Sprite (folklore)

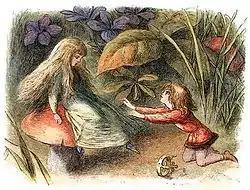
The prince thanking the Water sprite, from "The Princess Nobody: A Tale of Fairyland (1884)" by Andrew Lang (illustration by Richard Doyle)

The belief in diminutive beings such as sprites, elves, fairies, etc. has been common in many parts of the world, and might to some extent still be found within neo-spiritual and religious movements such as "neo-druidism" and Ásatrú.